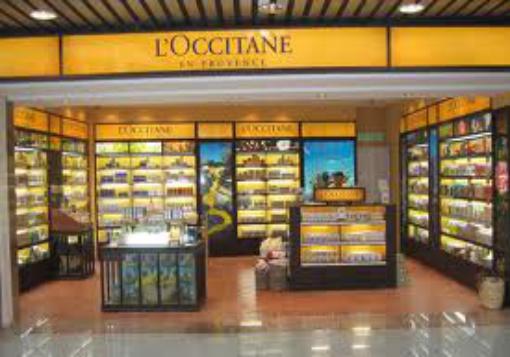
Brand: L'Occitane en Provence
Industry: Necessities